Grandsire

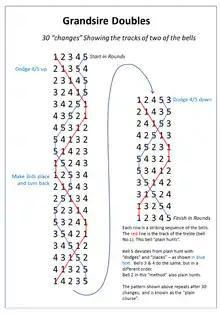
The "plain course" of Grandsire Doubles; 30 changes

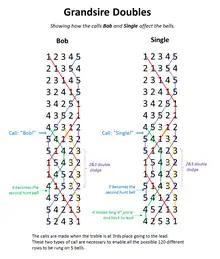
Showing the effects of bobs and singles

Grandsire, like Plain Bob, is based on a simple deviation to the plain hunt when the treble (bell No.1) is first in the sequence or it is said to "lead". The treble is known as the "hunt bell" because it hunts continuously without ever deviating from the path. The diagram for the plain course is shown here.